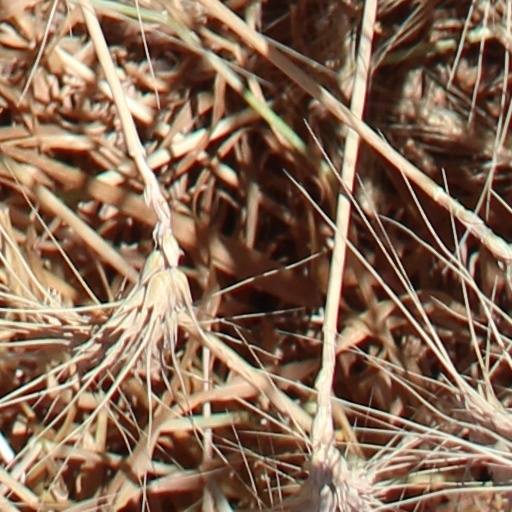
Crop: wheat